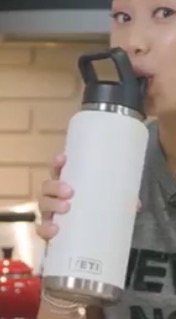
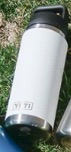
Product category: misc
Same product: yes